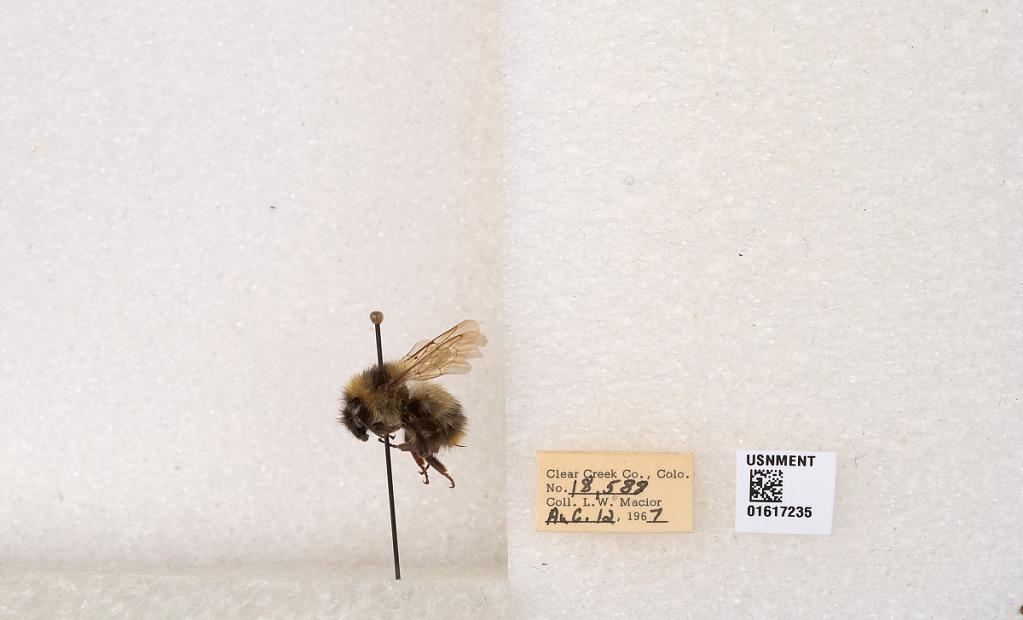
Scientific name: Bombus kirbyellus
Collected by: L. Macior
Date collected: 1967-8-12
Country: United States
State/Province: Colorado
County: Clear Creek
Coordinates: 39.6891, -105.644